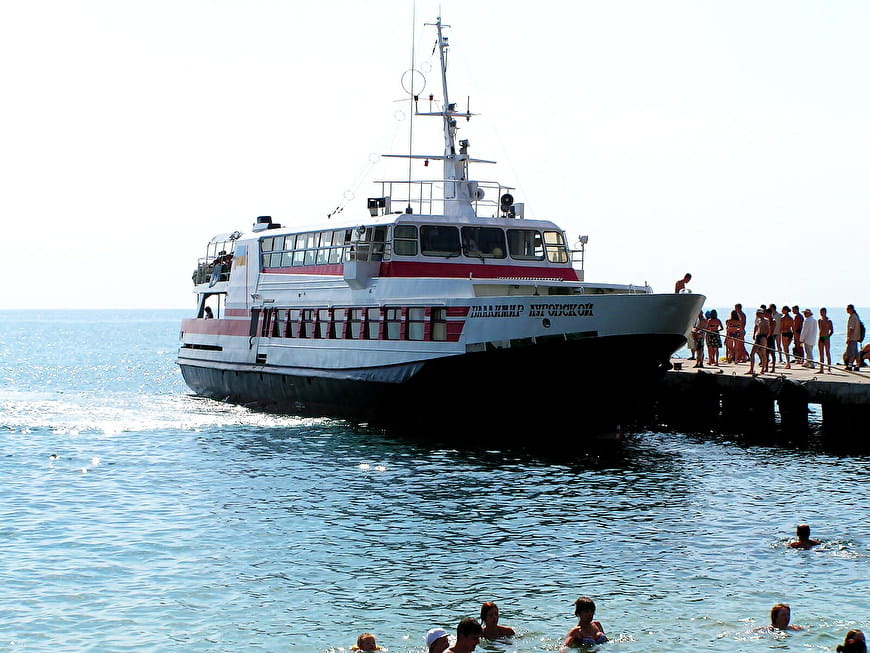
Vehicle type: Ships